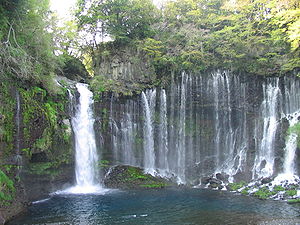
100 vandfald i Japan / Galleri
100 vandfald i Japan er en liste over vandfald i Japan, der blev udarbejdet i 1990 af det japanske miljøministerie.